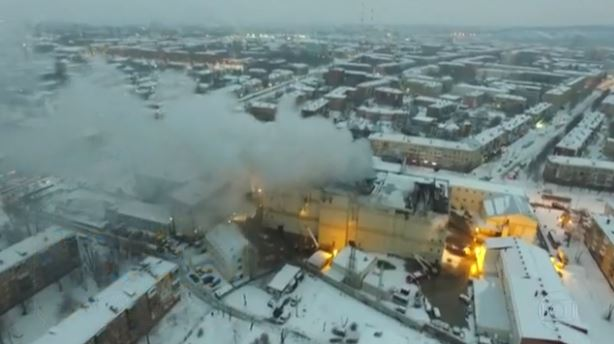
Fire: no
Smoke: yes